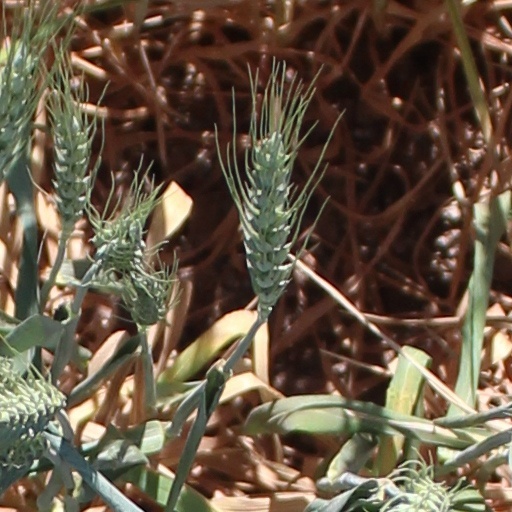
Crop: wheat